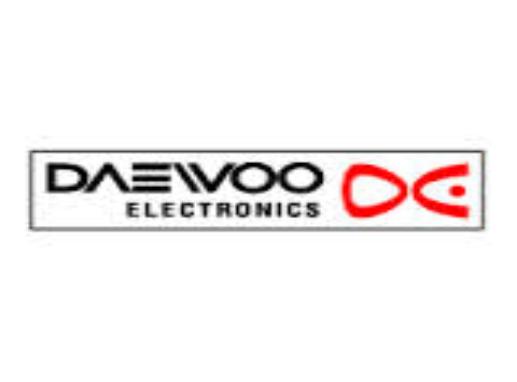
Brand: Daewoo Electronics
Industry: Electronic